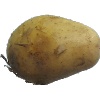
Label: Potato White 1